Immaculate Conception

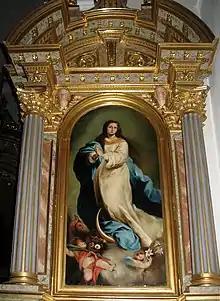
"Altar of the Immaculata" by Joseph Lusenberg, 1876, representing Our Lady of the Immaculate Conception, at Saint Antony's Church, Urtijëi, Italy

By the 4th century the idea that Mary was free from sin was generally more widespread, but original sin raised the question of whether she was also free of the sin passed down from Adam. The question became acute when the feast of her conception began to be celebrated in England in the 11th century, and the opponents of the feast of Mary's conception brought forth the objection that as sexual intercourse is sinful, to celebrate Mary's conception was to celebrate a sinful event. The feast of Mary's conception originated in the Eastern Church in the 7th century, reached England in the 11th, and from there spread to Europe, where it was given official approval in 1477 and extended to the whole church in 1693; the word "immaculate" was not officially added to the name of the feast until 1854.